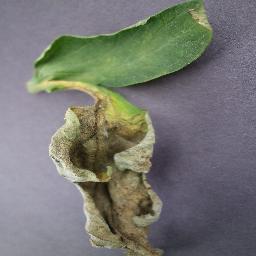
Label: Tomato___Late_blight